Fort Worth, Texas

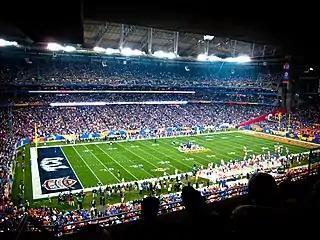
The 2010 Fiesta Bowl with Boise State against TCU

At the 2010 U.S. census, the racial composition of Fort Worth's population was 61.1% White (non-Hispanic whites: 41.7%), 18.9% Black or African American, 0.6% Native American, 3.7% Asian American, 0.1% Native Hawaiian and other Pacific Islander, 34.1% Hispanic or Latino (of any race), and 3.1% of two or more races. In 2018, 38.2% of Fort Worth was non-Hispanic white, 18.6% Black or African American, 0.4% American Indian or Alaska Native, 4.8% Asian American, 0.1% Pacific Islander, 2.1% from two or more races, and 35.5% Hispanic or Latino (of any race), marking an era of diversification in the city limits.